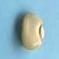
Maize quality: Good